Lextran

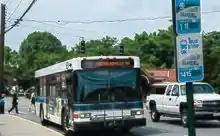
A Lextran bus picks up students in front of the Main Building on South Limestone on Wednesday, June 17, 2015, in Lexington, Kentucky. Photo by Taylor Pence

Route 14 – UK Blue and White and Route 15 – Red Mile are circular routes that serve the UK Community and have the same fare as all other buses in Lextran. However, Lextran and the University of Kentucky partner to provide the Free City Transit program. Free City Transit allows all UK students, faculty, staff, and retirees to ride any Lextran route for free, simply by showing their valid Wildcard ID. UK passengers must present their Wildcard ID each time they board. The program is available year-round, but some routes run on an abbreviated schedule or not at all during summer months and holidays.